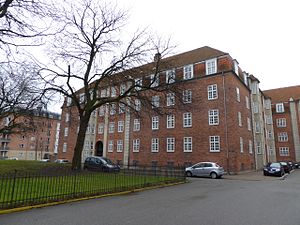
Kanslergadeforliget
Staunings hjem i Kanslergade 10, nu Ove Rodes Plads 1.
Kanslergadeforliget blev indgået den 30. januar 1933. Det er blevet det mest kendte politiske forlig i Thorvald Staunings regeringstid. Forliget er navngivet efter Staunings lejlighed i Kanslergade på Østerbro, hvor forhandlere fra Venstre søndag formiddag den 29. januar mødtes med repræsentanter for regeringspartierne Socialdemokratiet og Det radikale Venstre.